Manchester Arndale

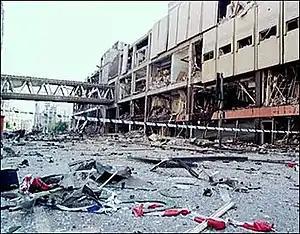
The Corporation Street frontage of the Arndale after the 1996 bomb. The van was parked just beyond the footbridge, on the left side of the road.

The centre became a target for terrorists. Arson attacks in April 1991 were followed by firebombs in December 1991 which caused extensive damage to four stores. The Provisional Irish Republican Army (IRA) was blamed for the incidents, in which the devices were placed in soft furnishings during shopping hours. After the second attack, Christmas shopping continued much as normal the following day in the unaffected stores. An unnamed fireman noted, "What bugs me is if there's a big one planted there's a lot of glass around here, and a lot of people will be killed".